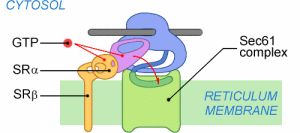
L'insertion cotraductionnelle des protéines membranaires permet l'insertion d'une protéine dans une membrane au cours de sa traduction. Ce processus permet uniquement à la formation de protéines à hélices α transmembranaires. L'insertion membranaire des protéines monotopiques ou des protéines à tonneau β transmembranaire se fait par des mécanismes post-traductionnels, de même que pour certaines protéines à hélices α transmembranaires.